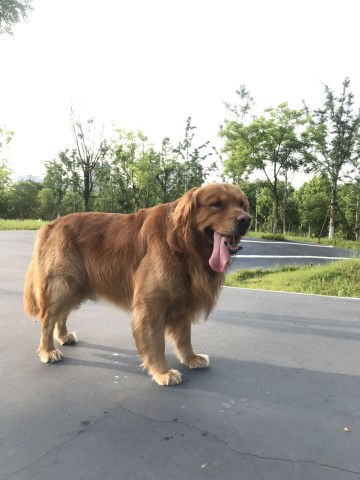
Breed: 5355-n000126-golden_retriever